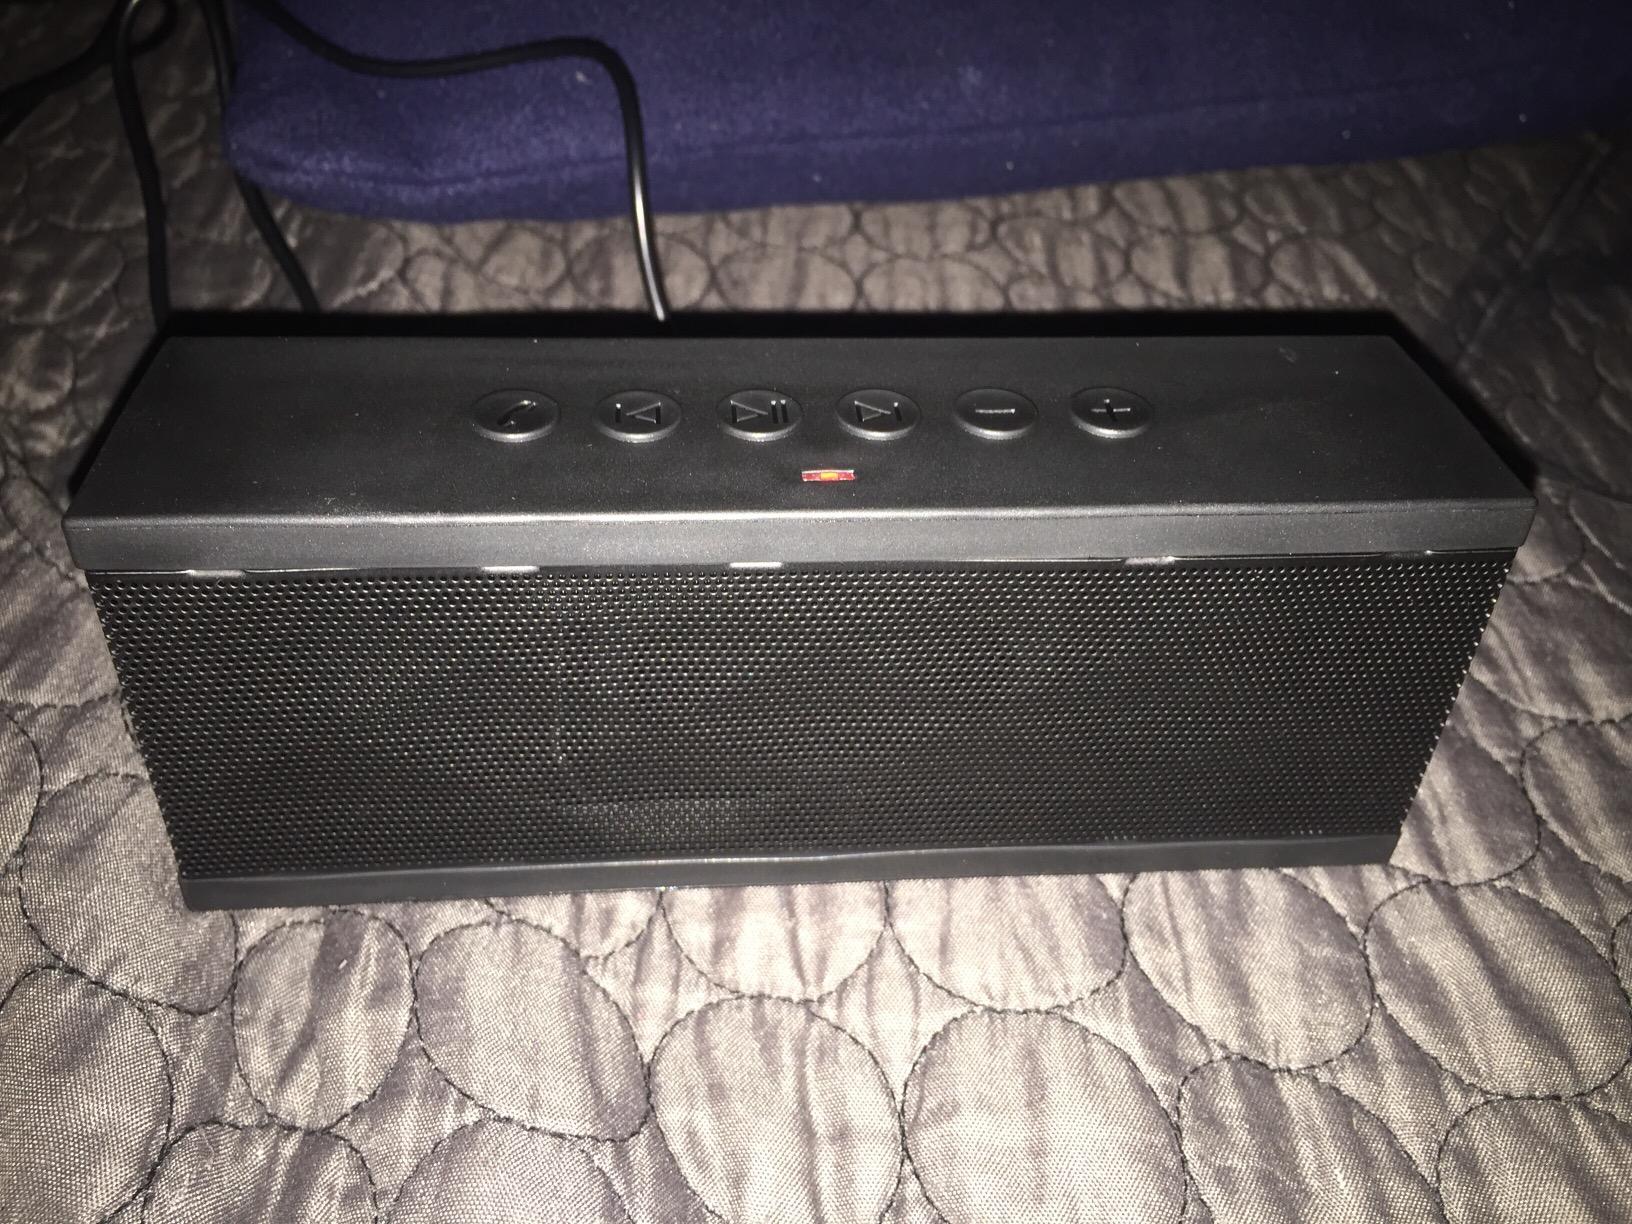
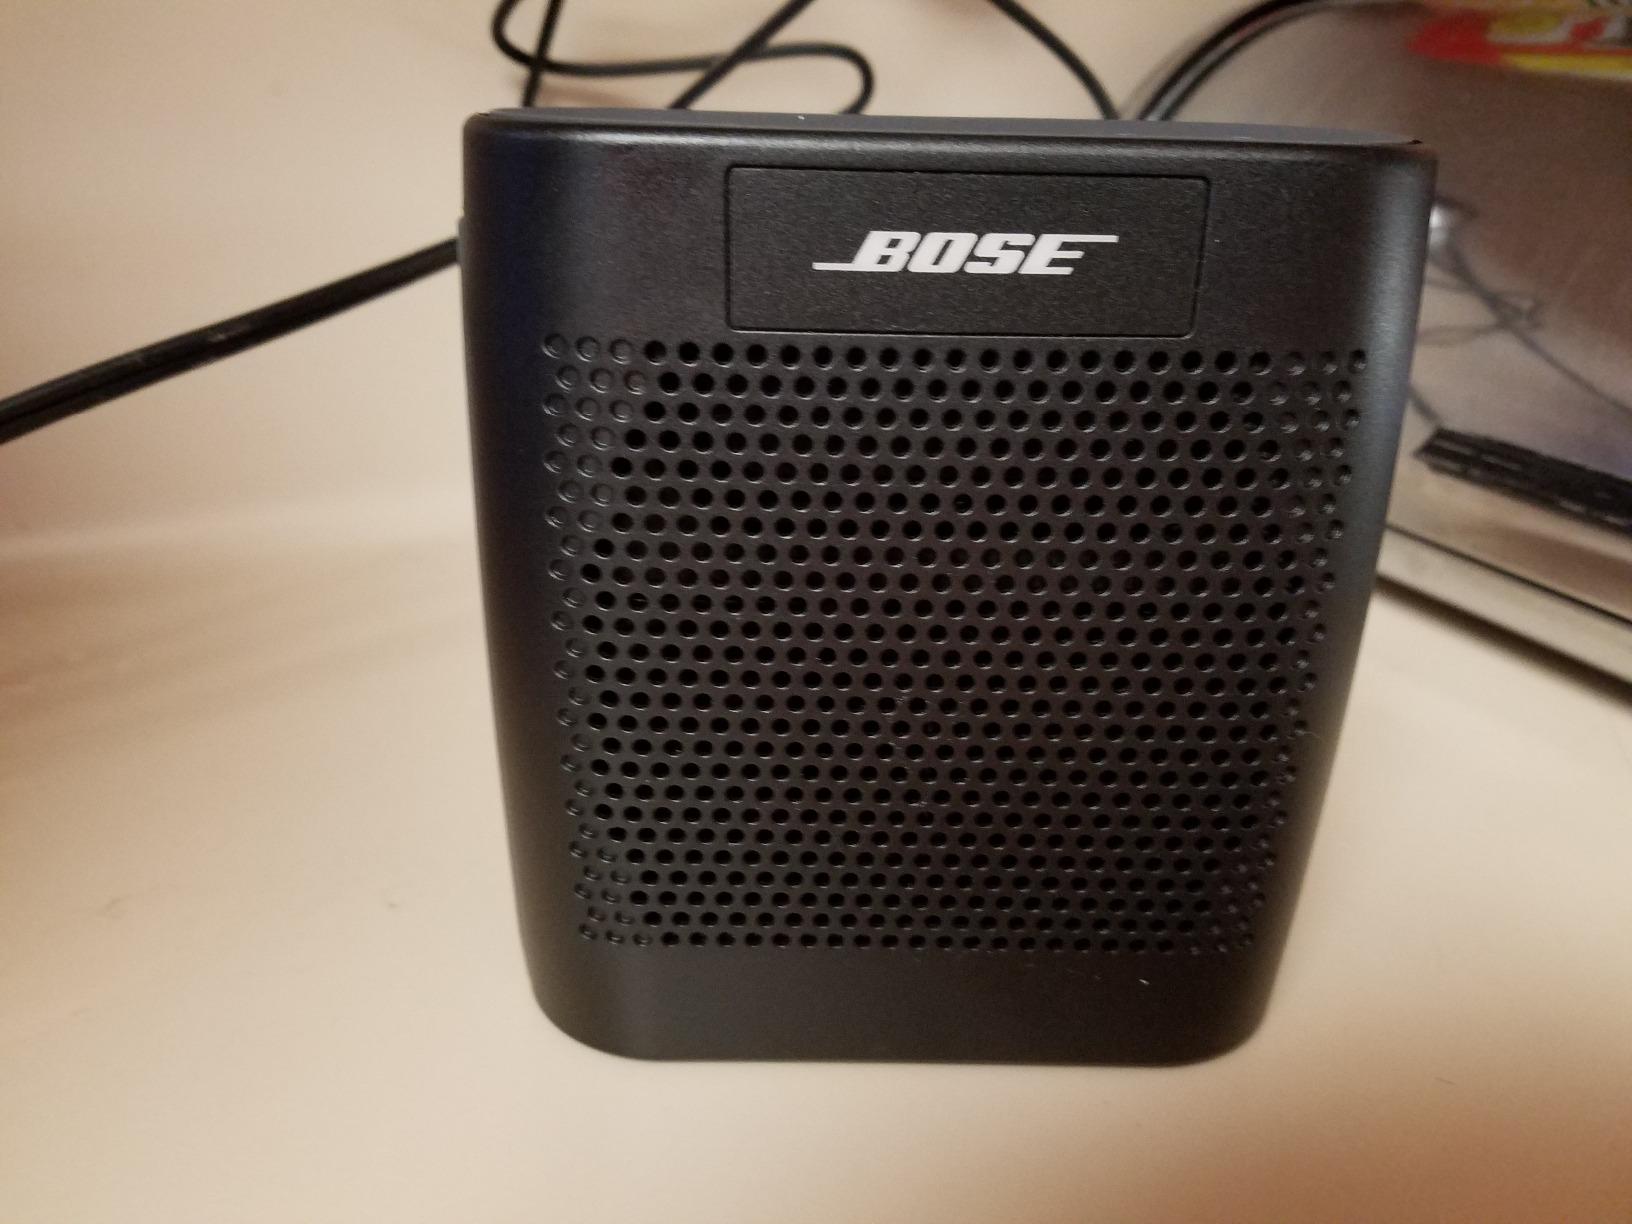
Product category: speaker
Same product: no